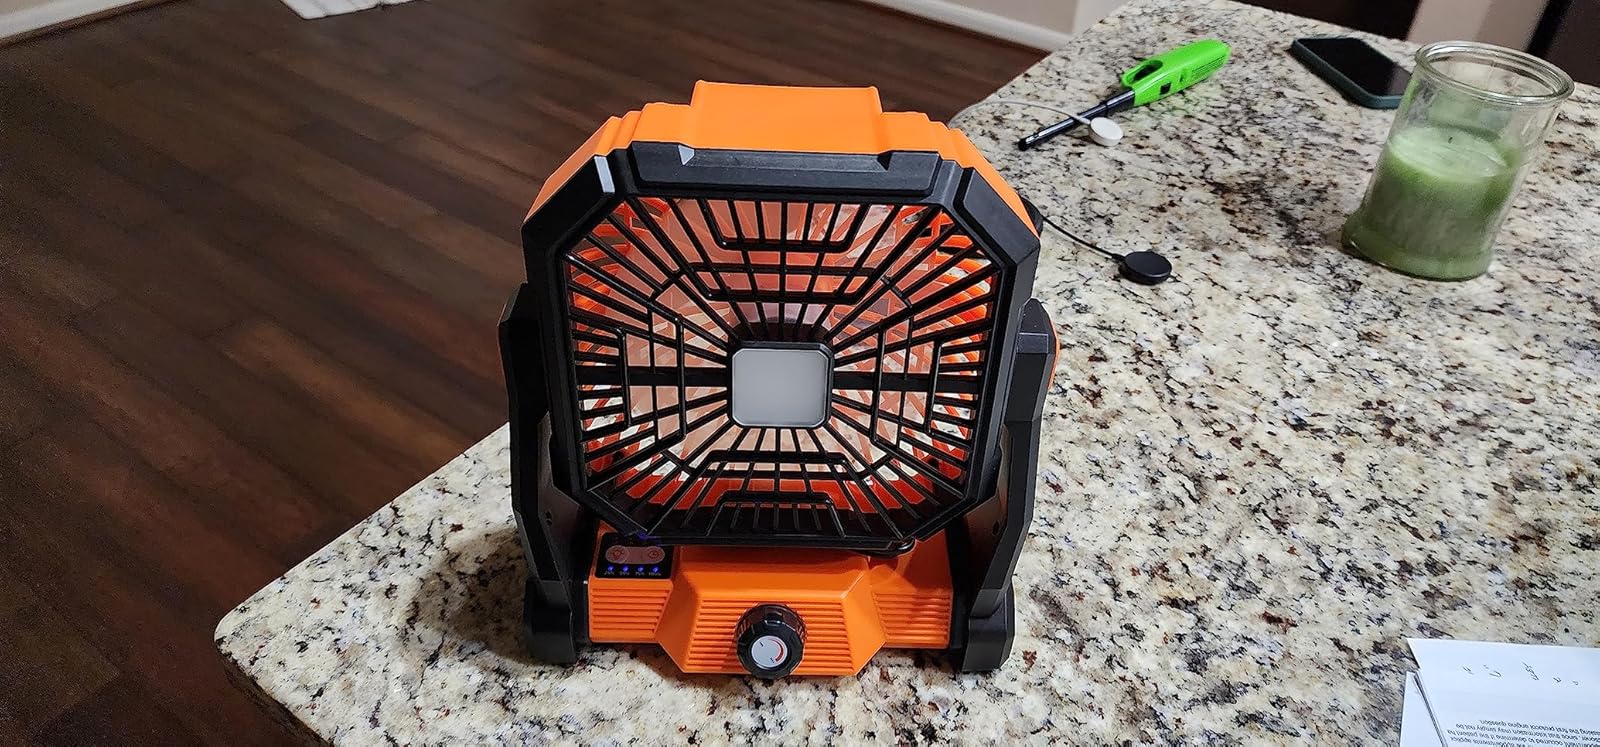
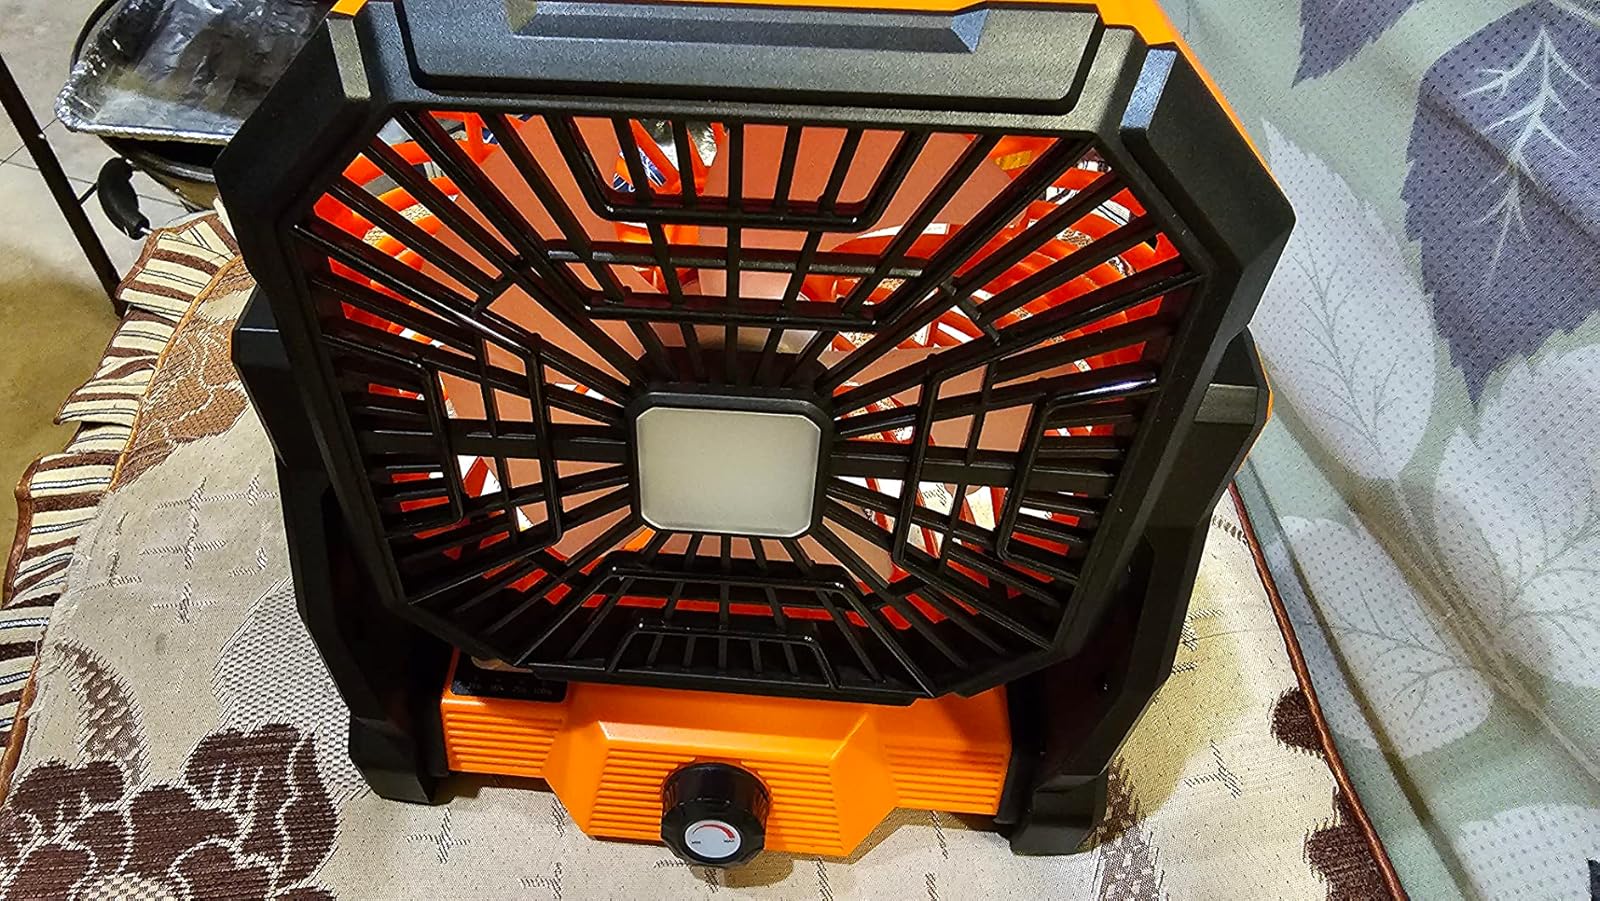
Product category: lantern
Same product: yes